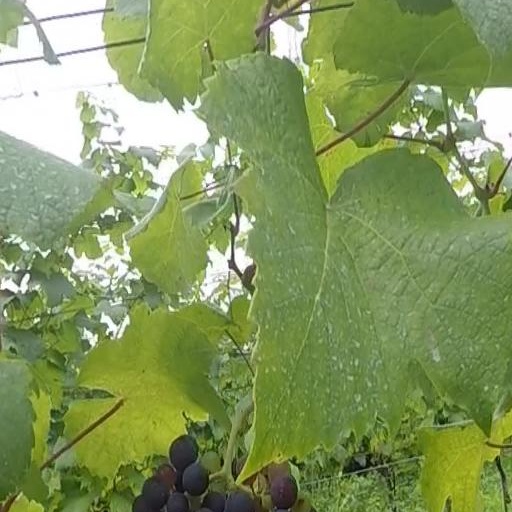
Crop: grape